Rhubarb pie
Also known as:
de - German: Rhabarberkuchen
es - Spanish: Tarta de ruibarbo
fa - Persian: پای ریواس
fi - Finnish: Raparperipiirakka
fr - French: Tarte à la rhubarbe
it - Italian: Torta al rabarbaro
jv - Javanese: Pai rhubarb
ru - Russian: Ревеневый пирог
sv - Swedish: Rabarberpaj
uk - Ukrainian: Ревеневий пиріг
uz - Uzbek: Rovochli pirog
zh - Chinese: 大黃餡餅
Category: pastry (dessert pie)
Cuisine: English
Associated cuisines: English, American, Canadian
Area: England
Countries: England, United States, Canada
Region: Northern Europe Northern America

A pie with a rhubarb filling.

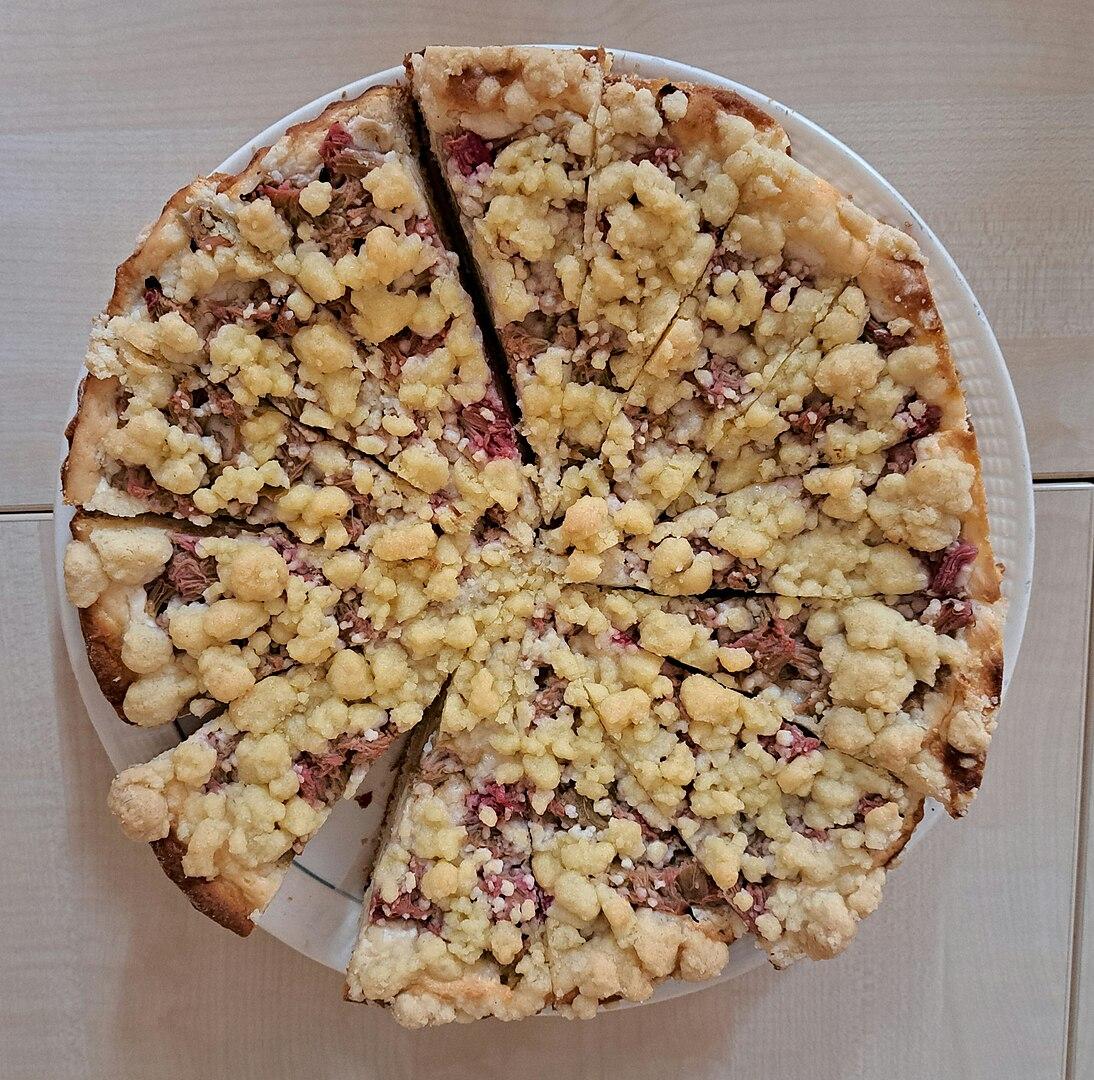
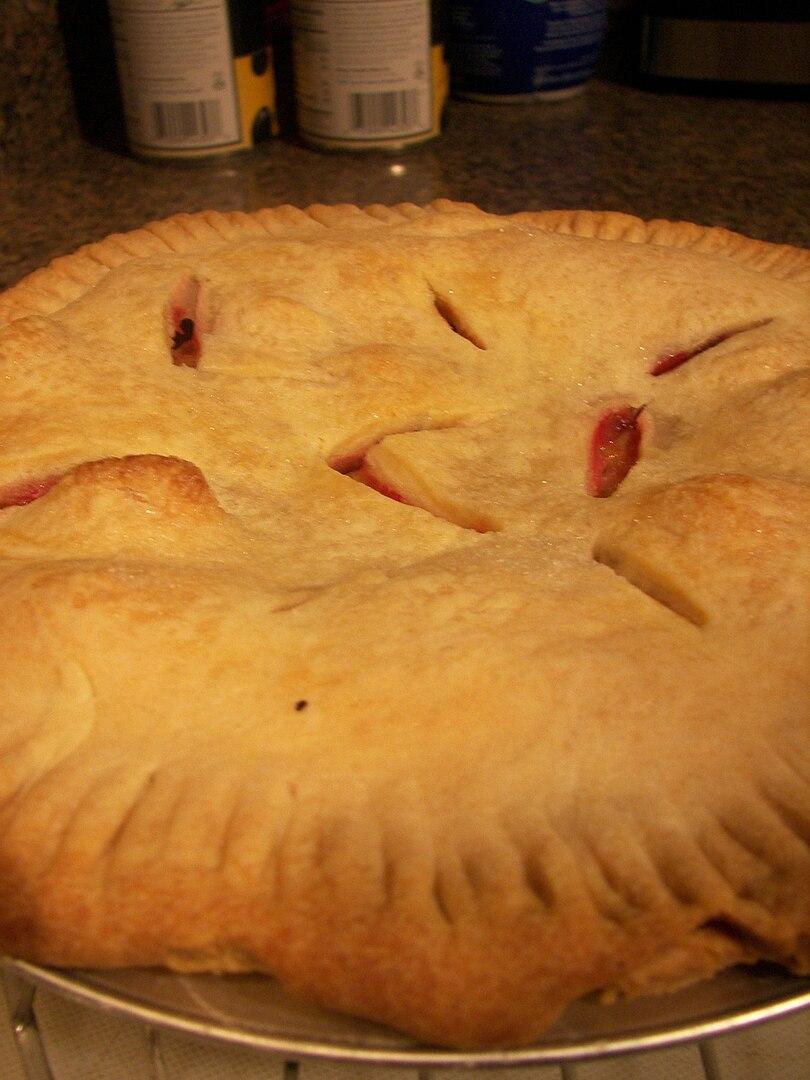
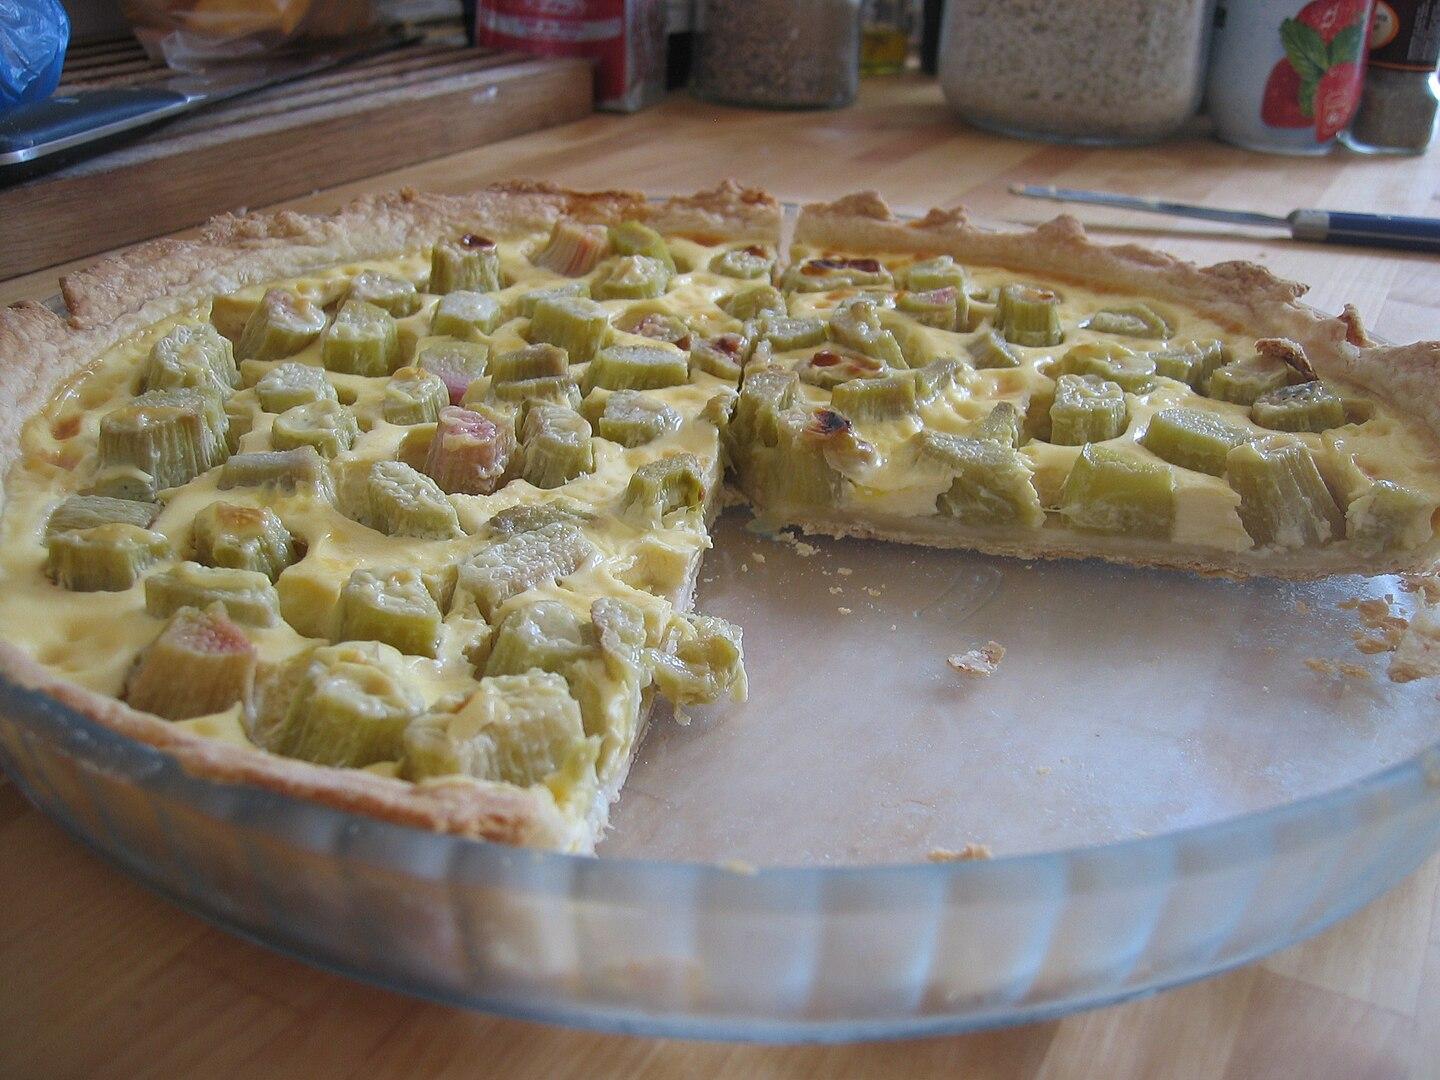
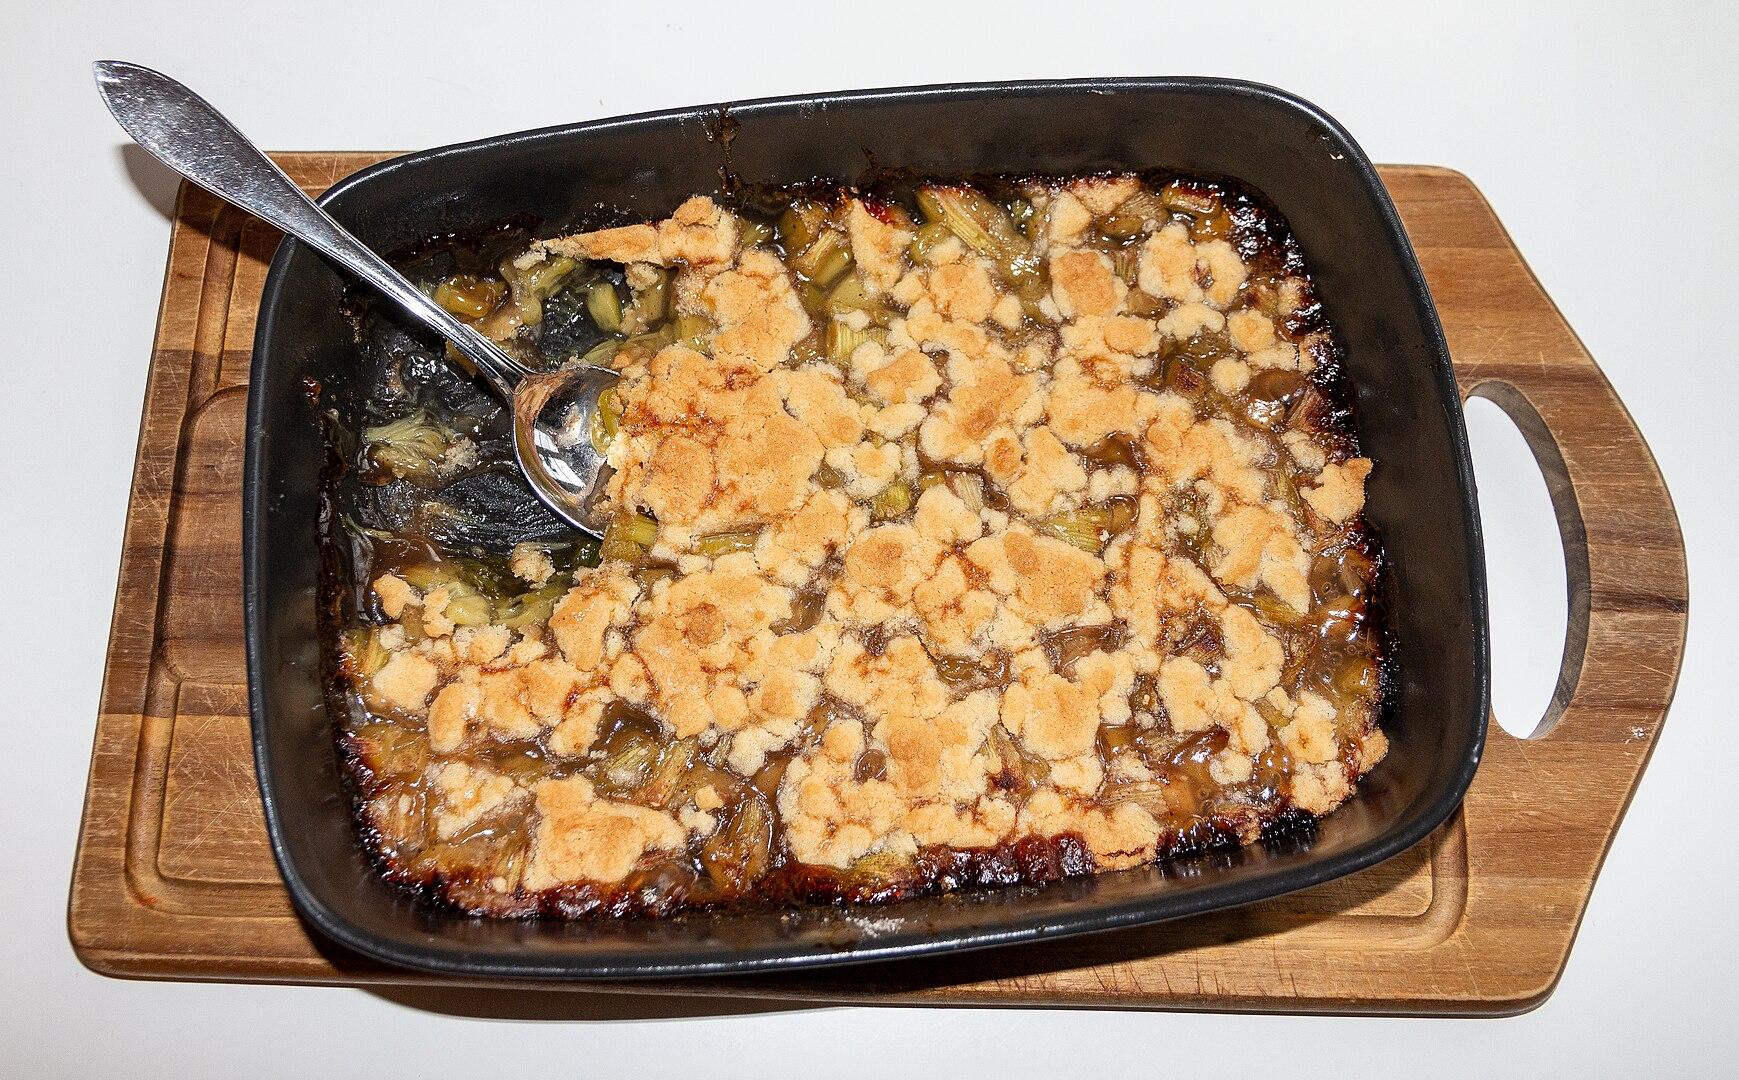
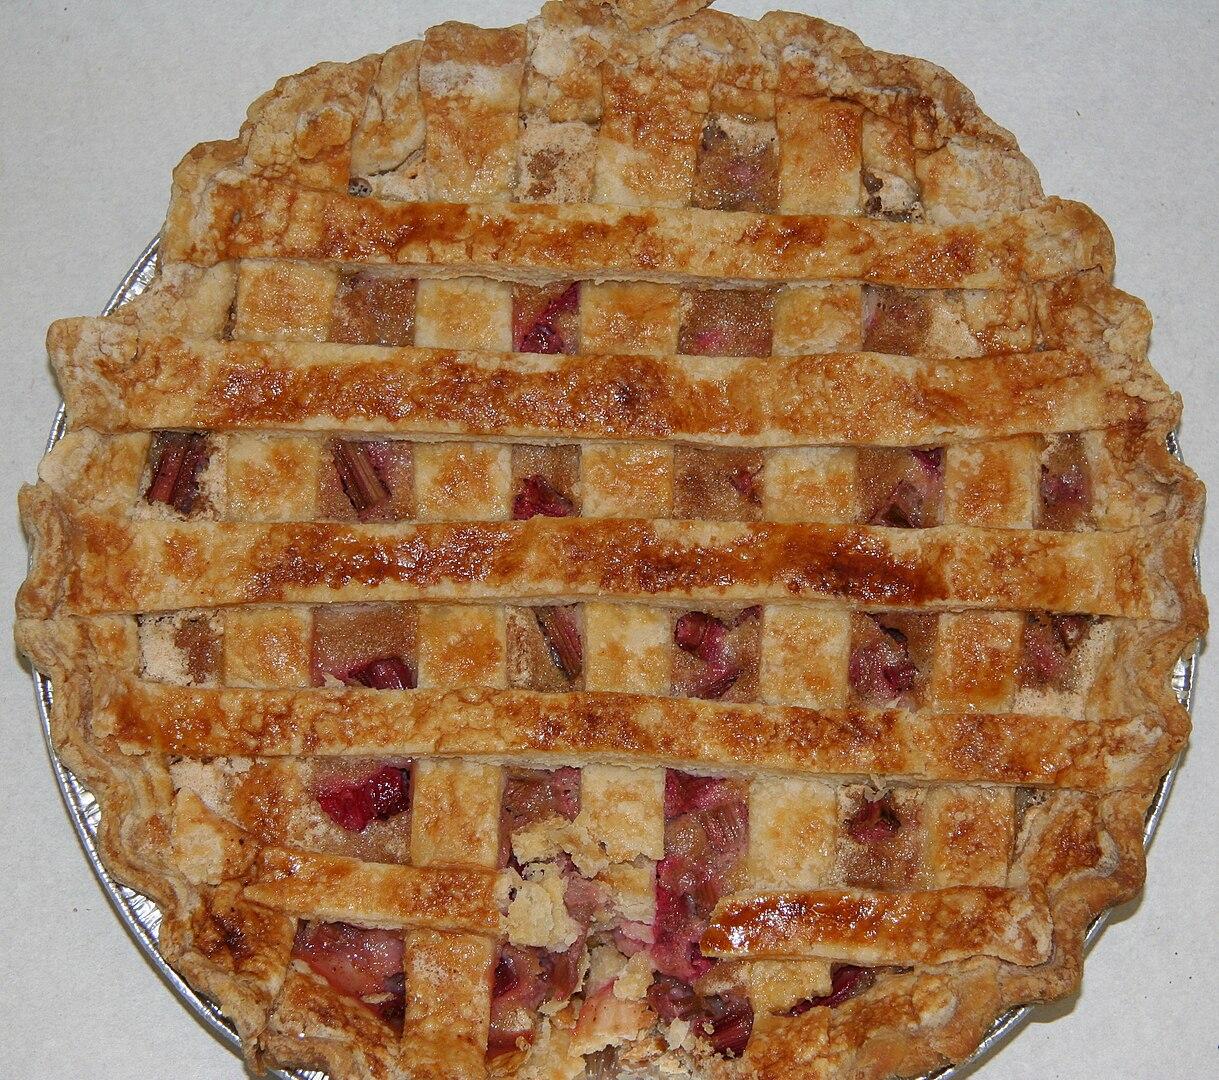
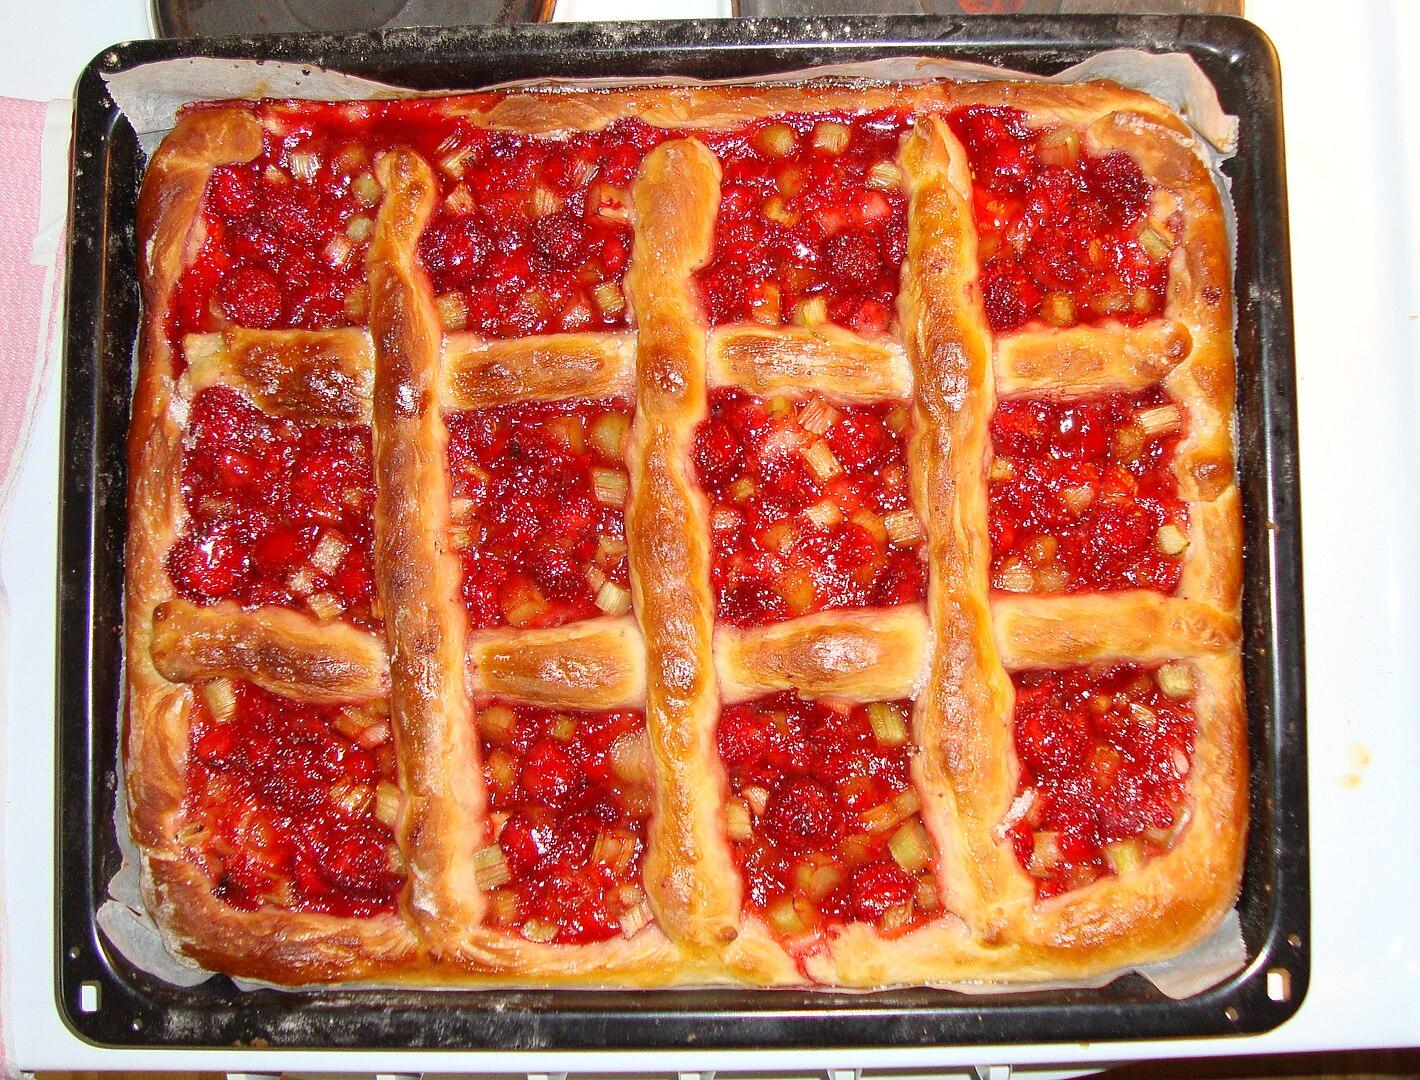
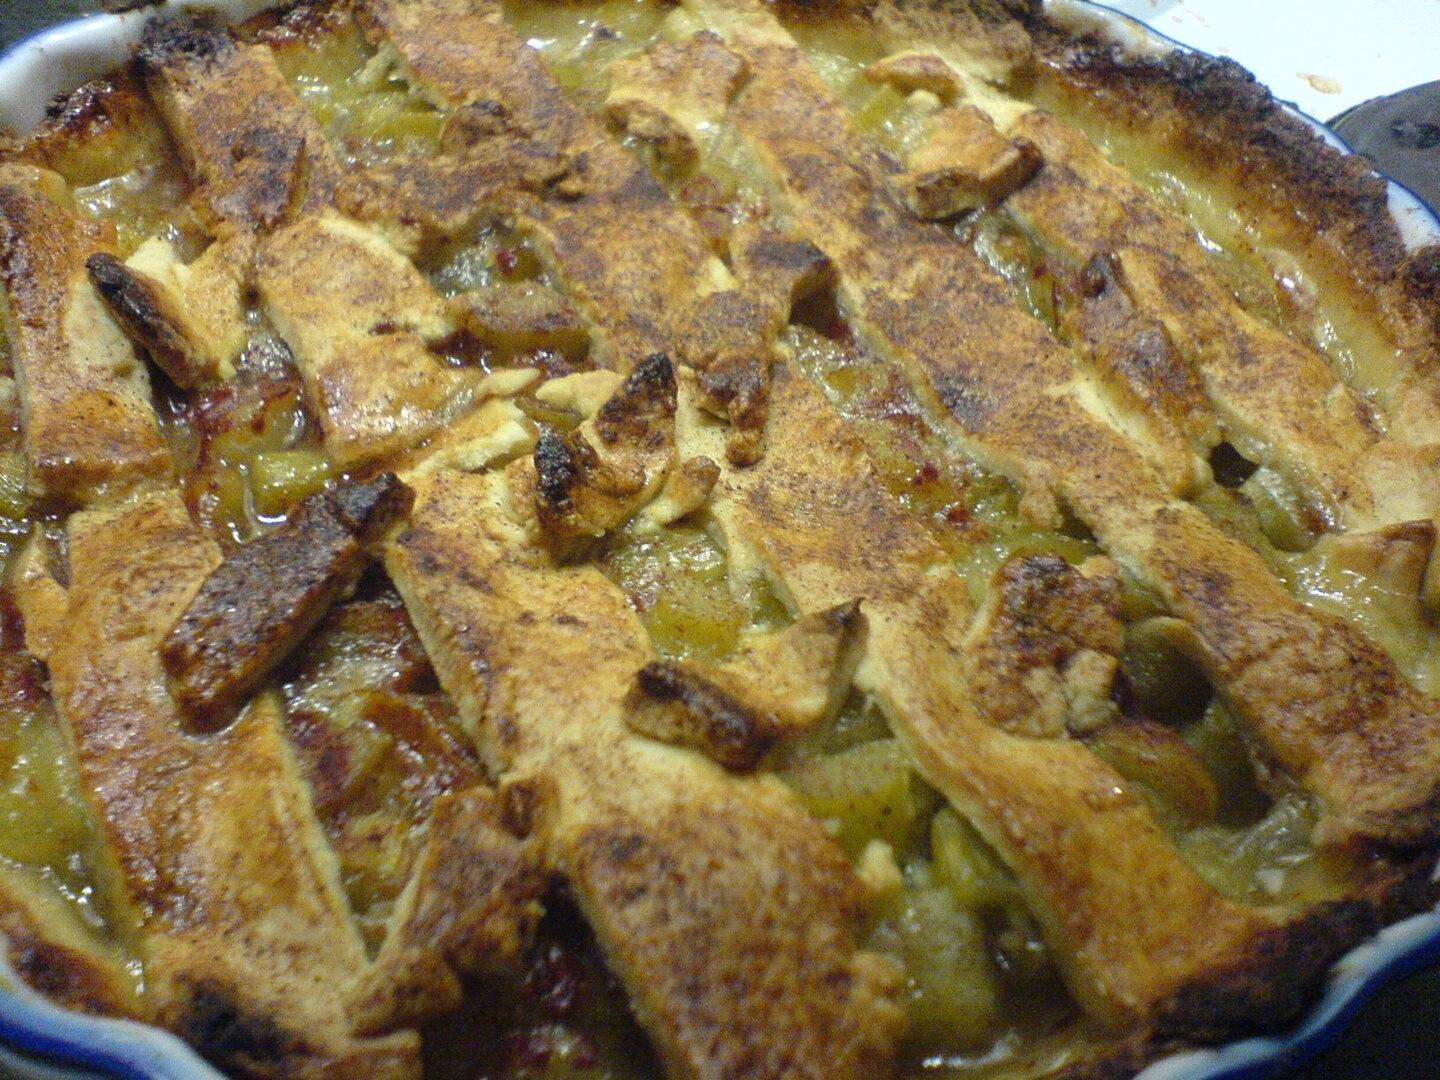
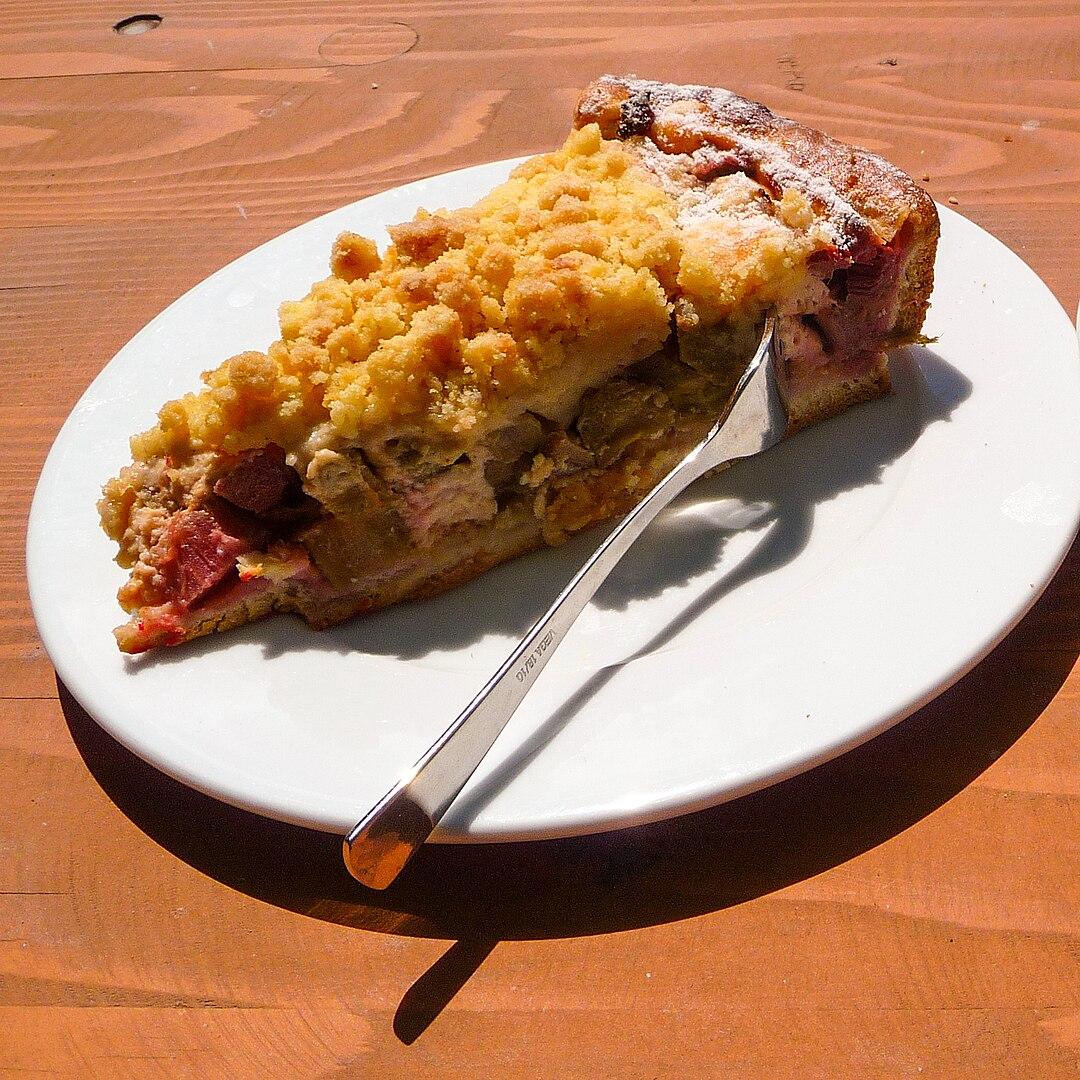